Garbhanga Wildlife Sanctuary

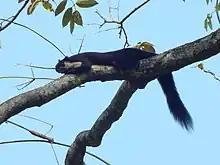
Malayan giant squirrel

The wildlife sanctuary is rich in fauna. A total of 36 species of mammals, 219 species of birds, 38 species of reptiles, 15 species of amphibians, 168 species of butterflies, and 15 species of spiders have been documented.